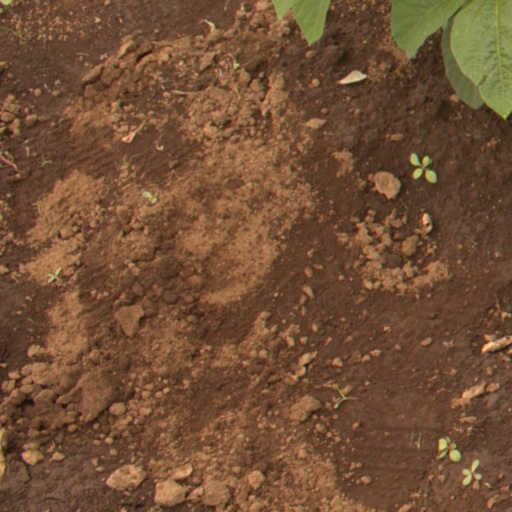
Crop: soybean